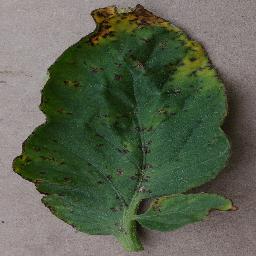
Label: Tomato___Bacterial_spot